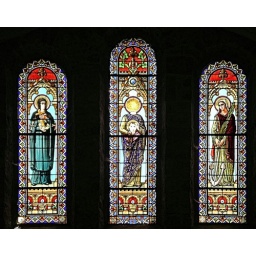
Stained glass windows in Espedaillac. If...